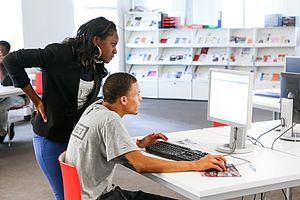
Les nouveaux locaux de Point jeunes
L’Hospice général est le service social de la république et canton de Genève. Il s’engage de manière responsable pour la dignité des plus démunis et favorise avec dynamisme le retour le plus rapide possible à l’autonomie durable de chaque bénéficiaire.